Trace operator

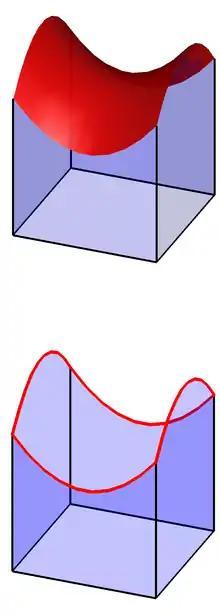
A function defined on a rectangle (top figure, in red), and its trace (bottom figure, in red).

In mathematical analysis, the trace operator extends the notion of the restriction of a function to the boundary of its domain to "generalized" functions in a Sobolev space. This is particularly important for the study of partial differential equations with prescribed boundary conditions (boundary value problems), where weak solutions may not be regular enough to satisfy the boundary conditions in the classical sense of functions.